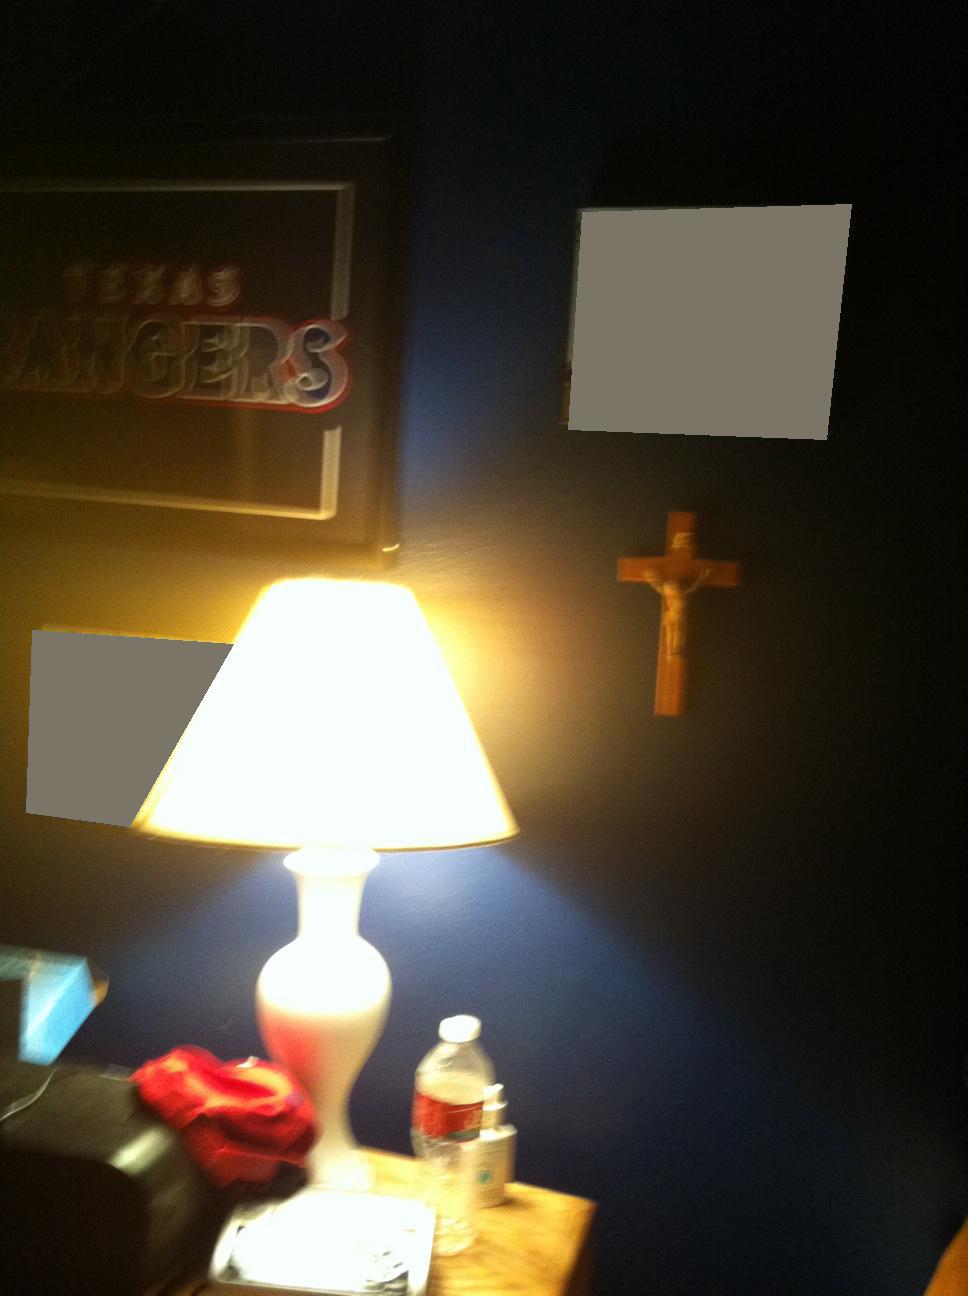Question: Can you please tell me the time? I need to know right now.
Answer: unanswerable